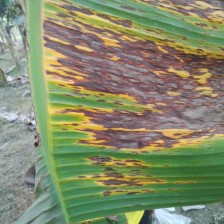
Label: sigatoka